Japanese cruiser Azuma

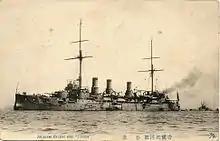
A postcard of "Azuma" at anchor, circa 1905

As the Russian 2nd and 3rd Pacific Squadrons approached Japan on 27 May, having sailed from the Baltic Sea, "Yakumo" was assigned to Kamimura's 2nd Division of the 2nd Fleet. The Russians were spotted by patrolling Japanese ships early that morning, but visibility was limited and radio reception poor. The preliminary reports were enough to cause Tōgō to order his ships to put to sea and the 2nd Division spotted the Russian ships under the command of Vice Admiral Zinovy Rozhestvensky at around 11:30. Kamimura closed to about a range of before sheering off under fire to join Tōgō's battleships. "Azuma" was second of six when Tōgō opened fire on the 2nd Pacific Squadron at 14:10 and, unlike most of the ships in the division, initially engaged the battleship . At 14:50, a shell knocked out "Azuma"s aft right 8-inch gun. By 15:00, the Russian formation was in disorder and "Knyaz Suvorov" suddenly appeared out of the mist at 15:35 at a range of about . All of Kamimura's ships engaged her for five minutes or so, with "Azuma" and the armored cruiser also firing torpedoes at the Russian ship without effect.